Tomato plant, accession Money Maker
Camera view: tilt-top (135 deg); turntable rotation: 180 degrees
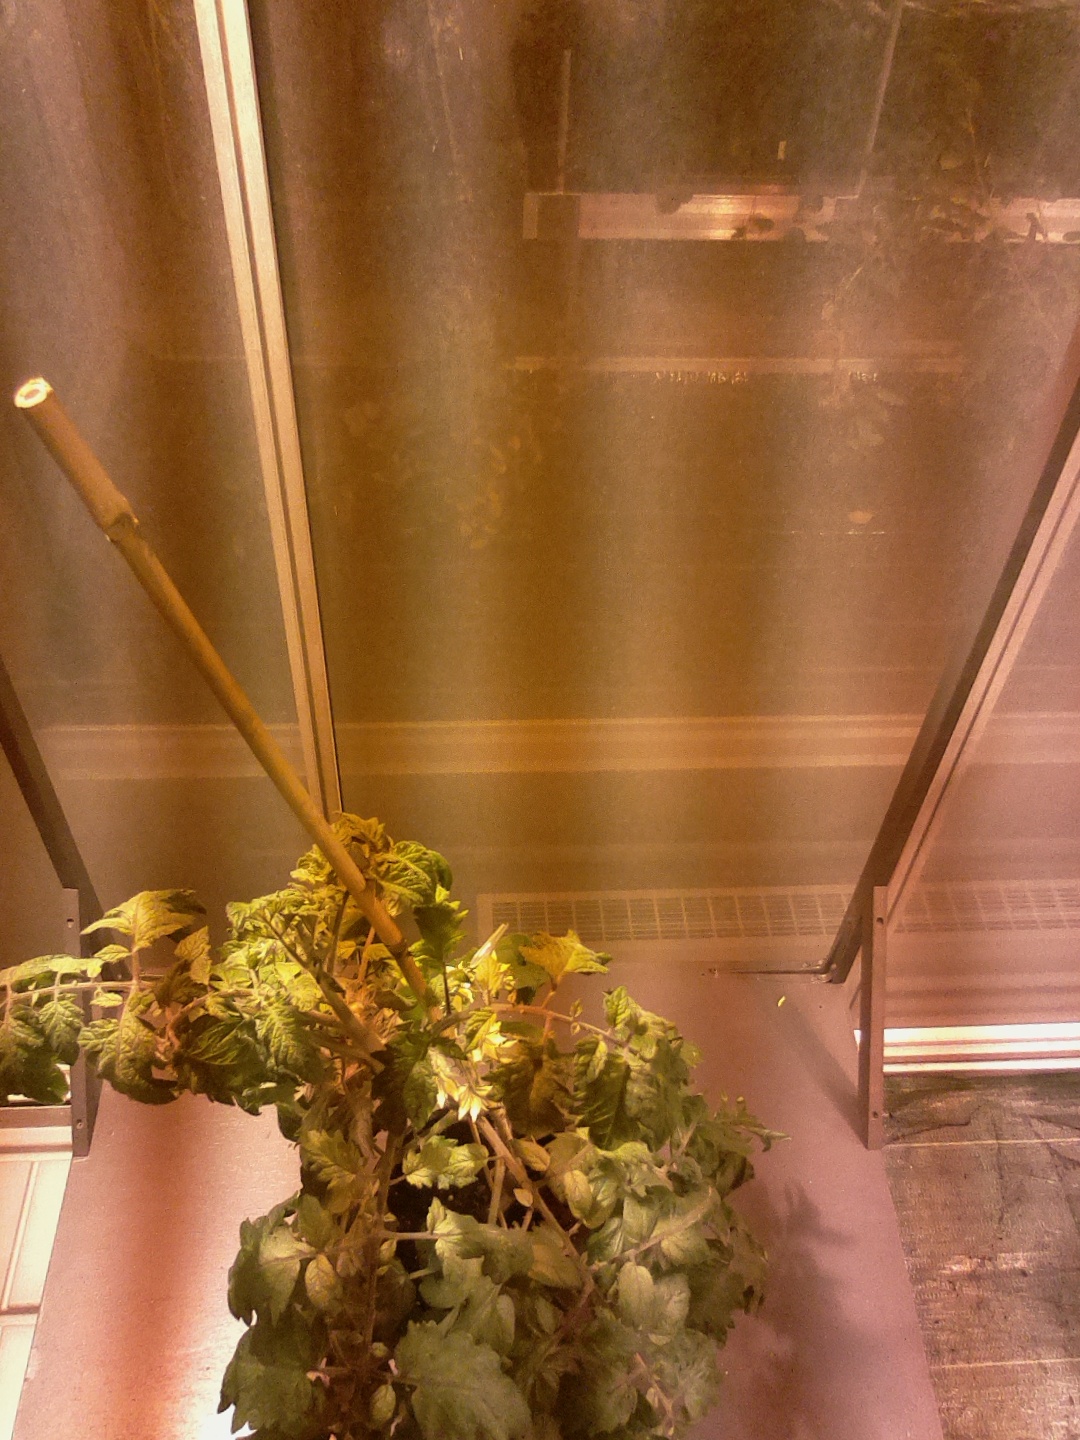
BBCH growth stage 69: End of flowering, 90%-100% of flowers open, more petals falling